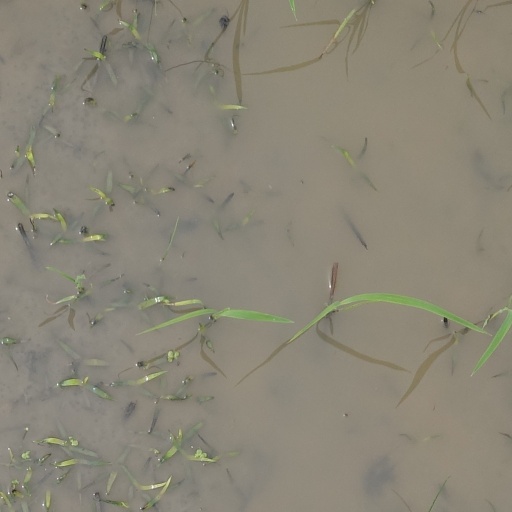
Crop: rice